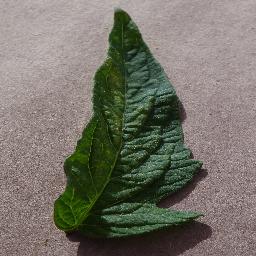
Label: Tomato___Spider_mites Two-spotted_spider_mite